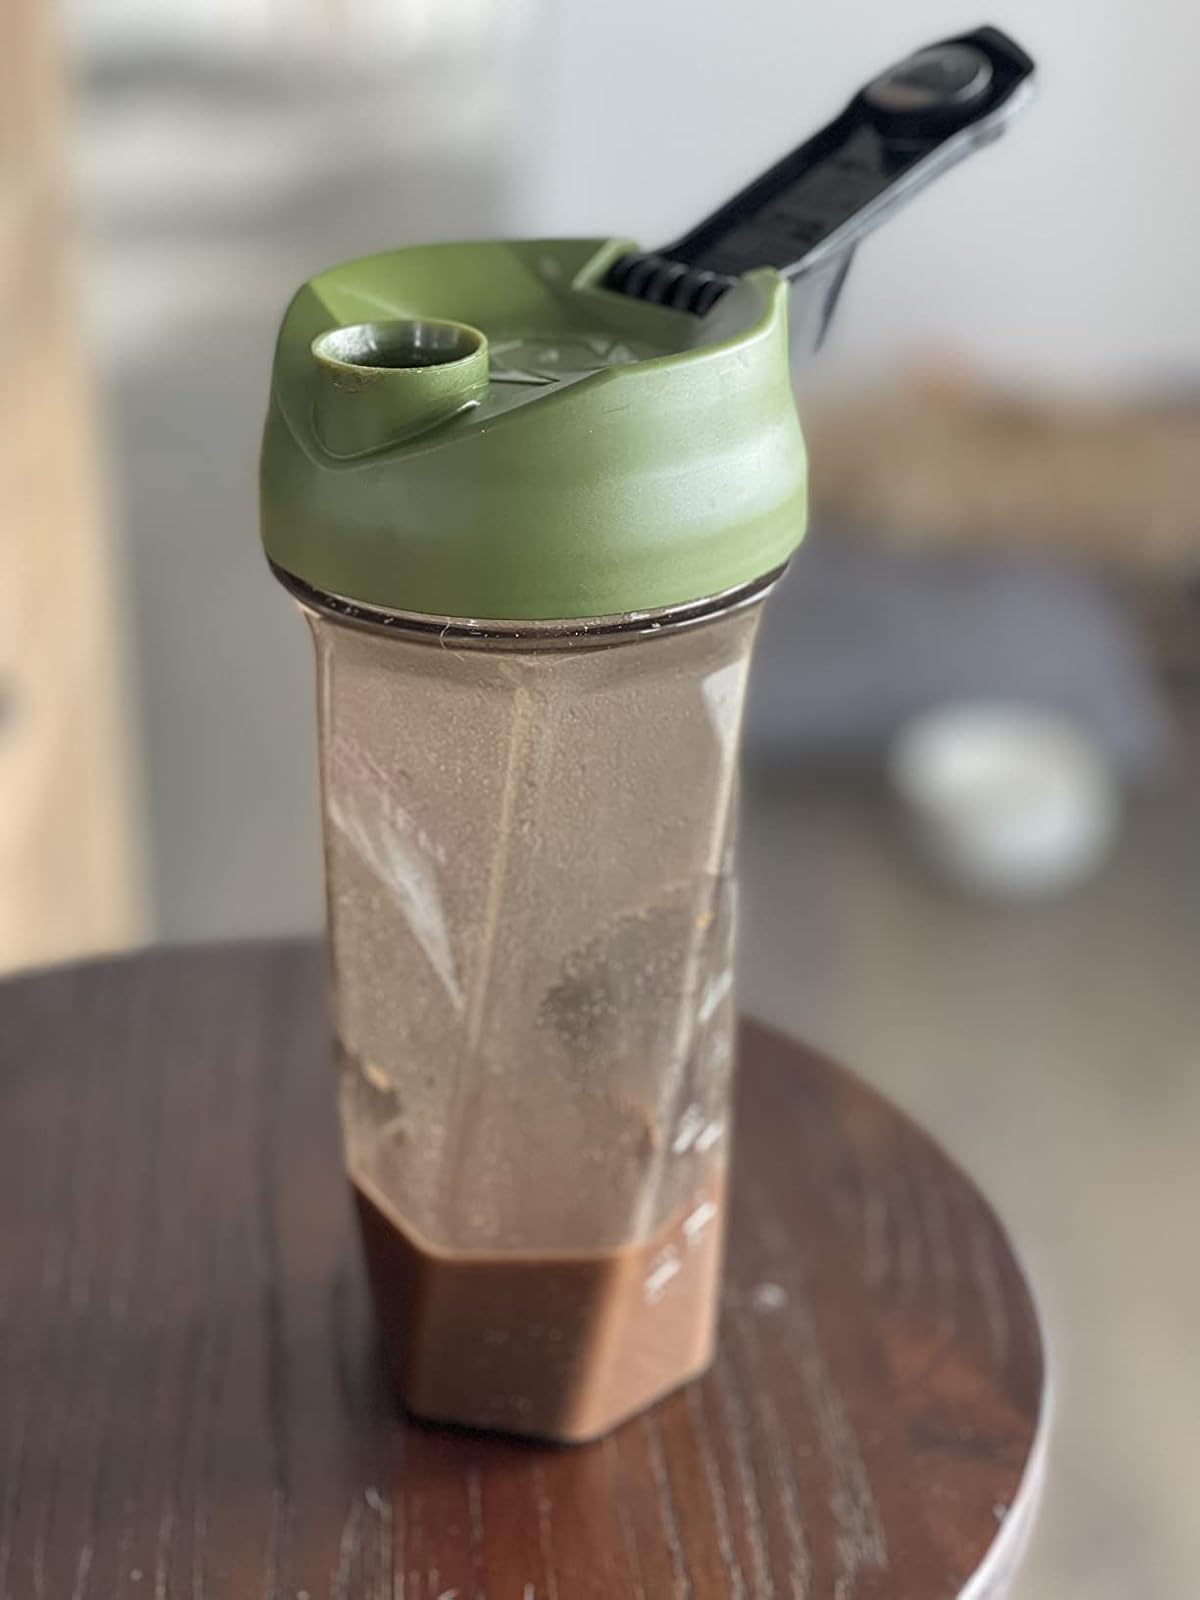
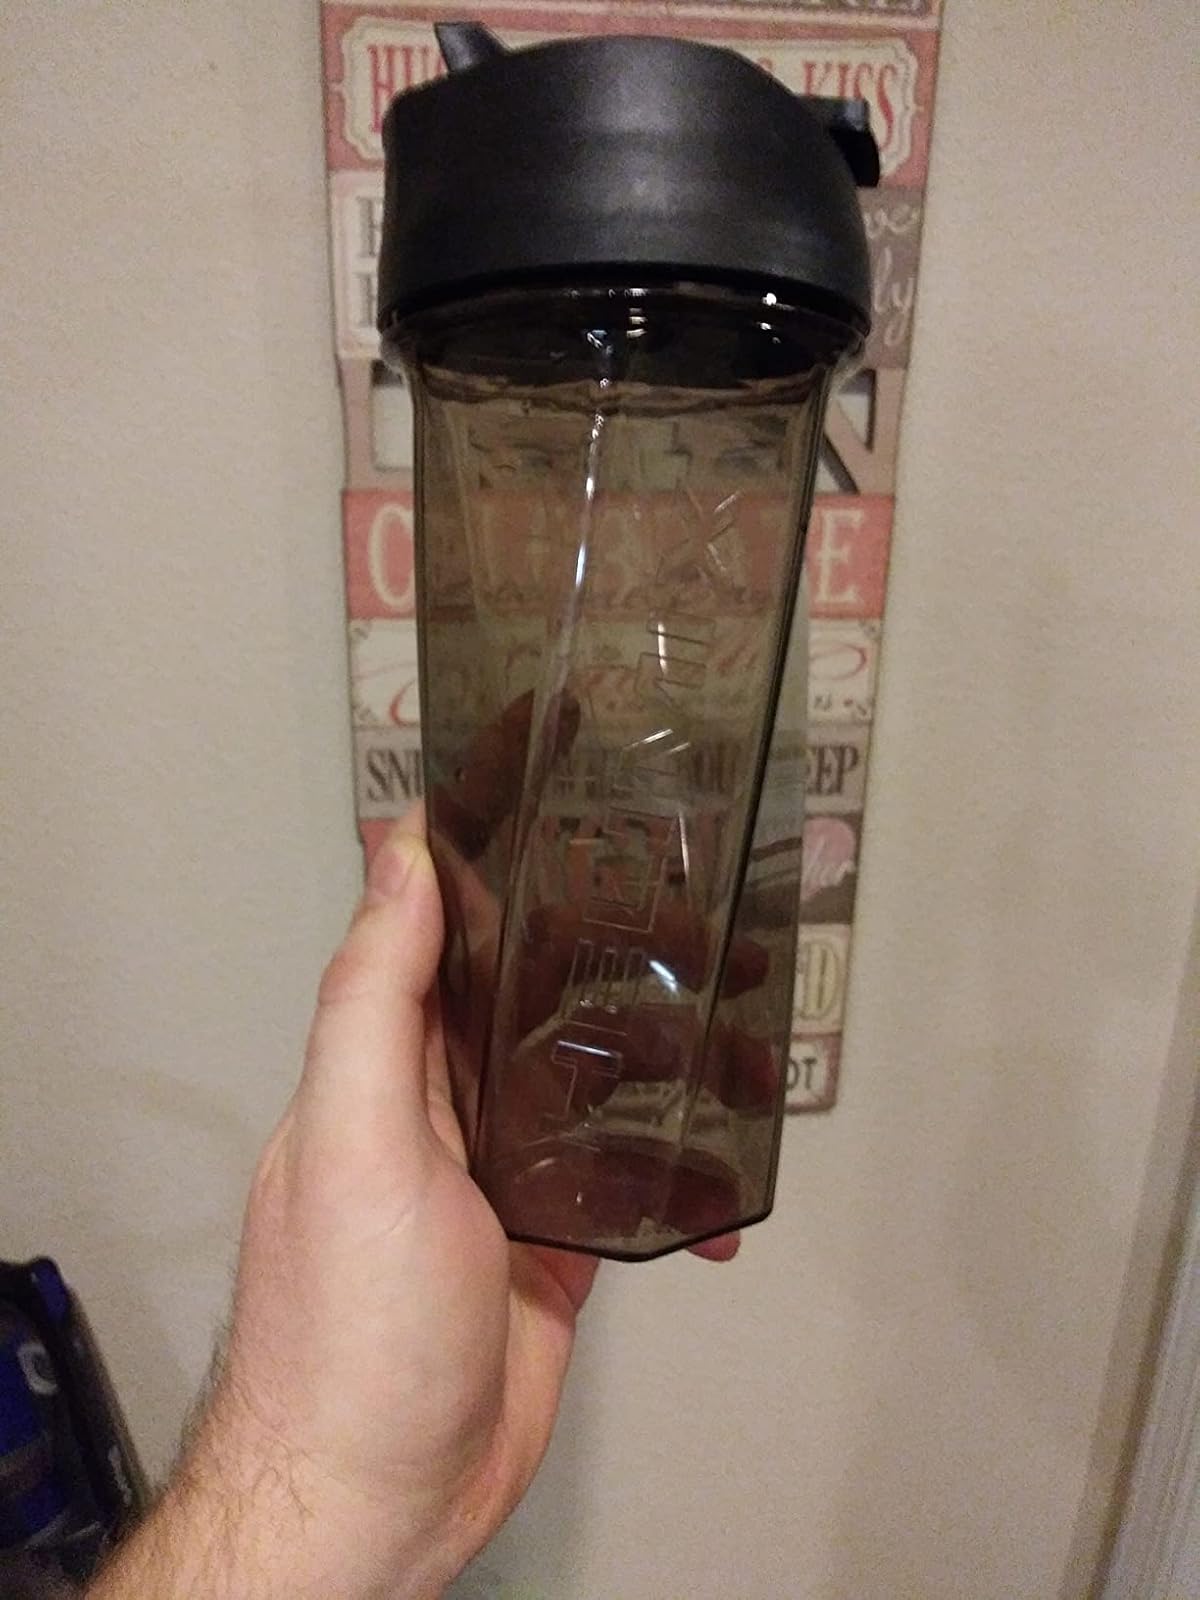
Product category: items_blender
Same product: no